I Dreamed of You

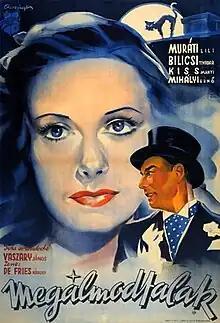

I Dreamed of You (Hungarian: Megálmodtalak) is a 1943 Hungarian romantic drama film directed by Johann von Vásáry and starring Lili Muráti, Tivadar Bilicsi and Ernö Mihályi. It was shot at the Hunnia Studios in Budapest. The film's sets were designed by the art director Imre Sörés.